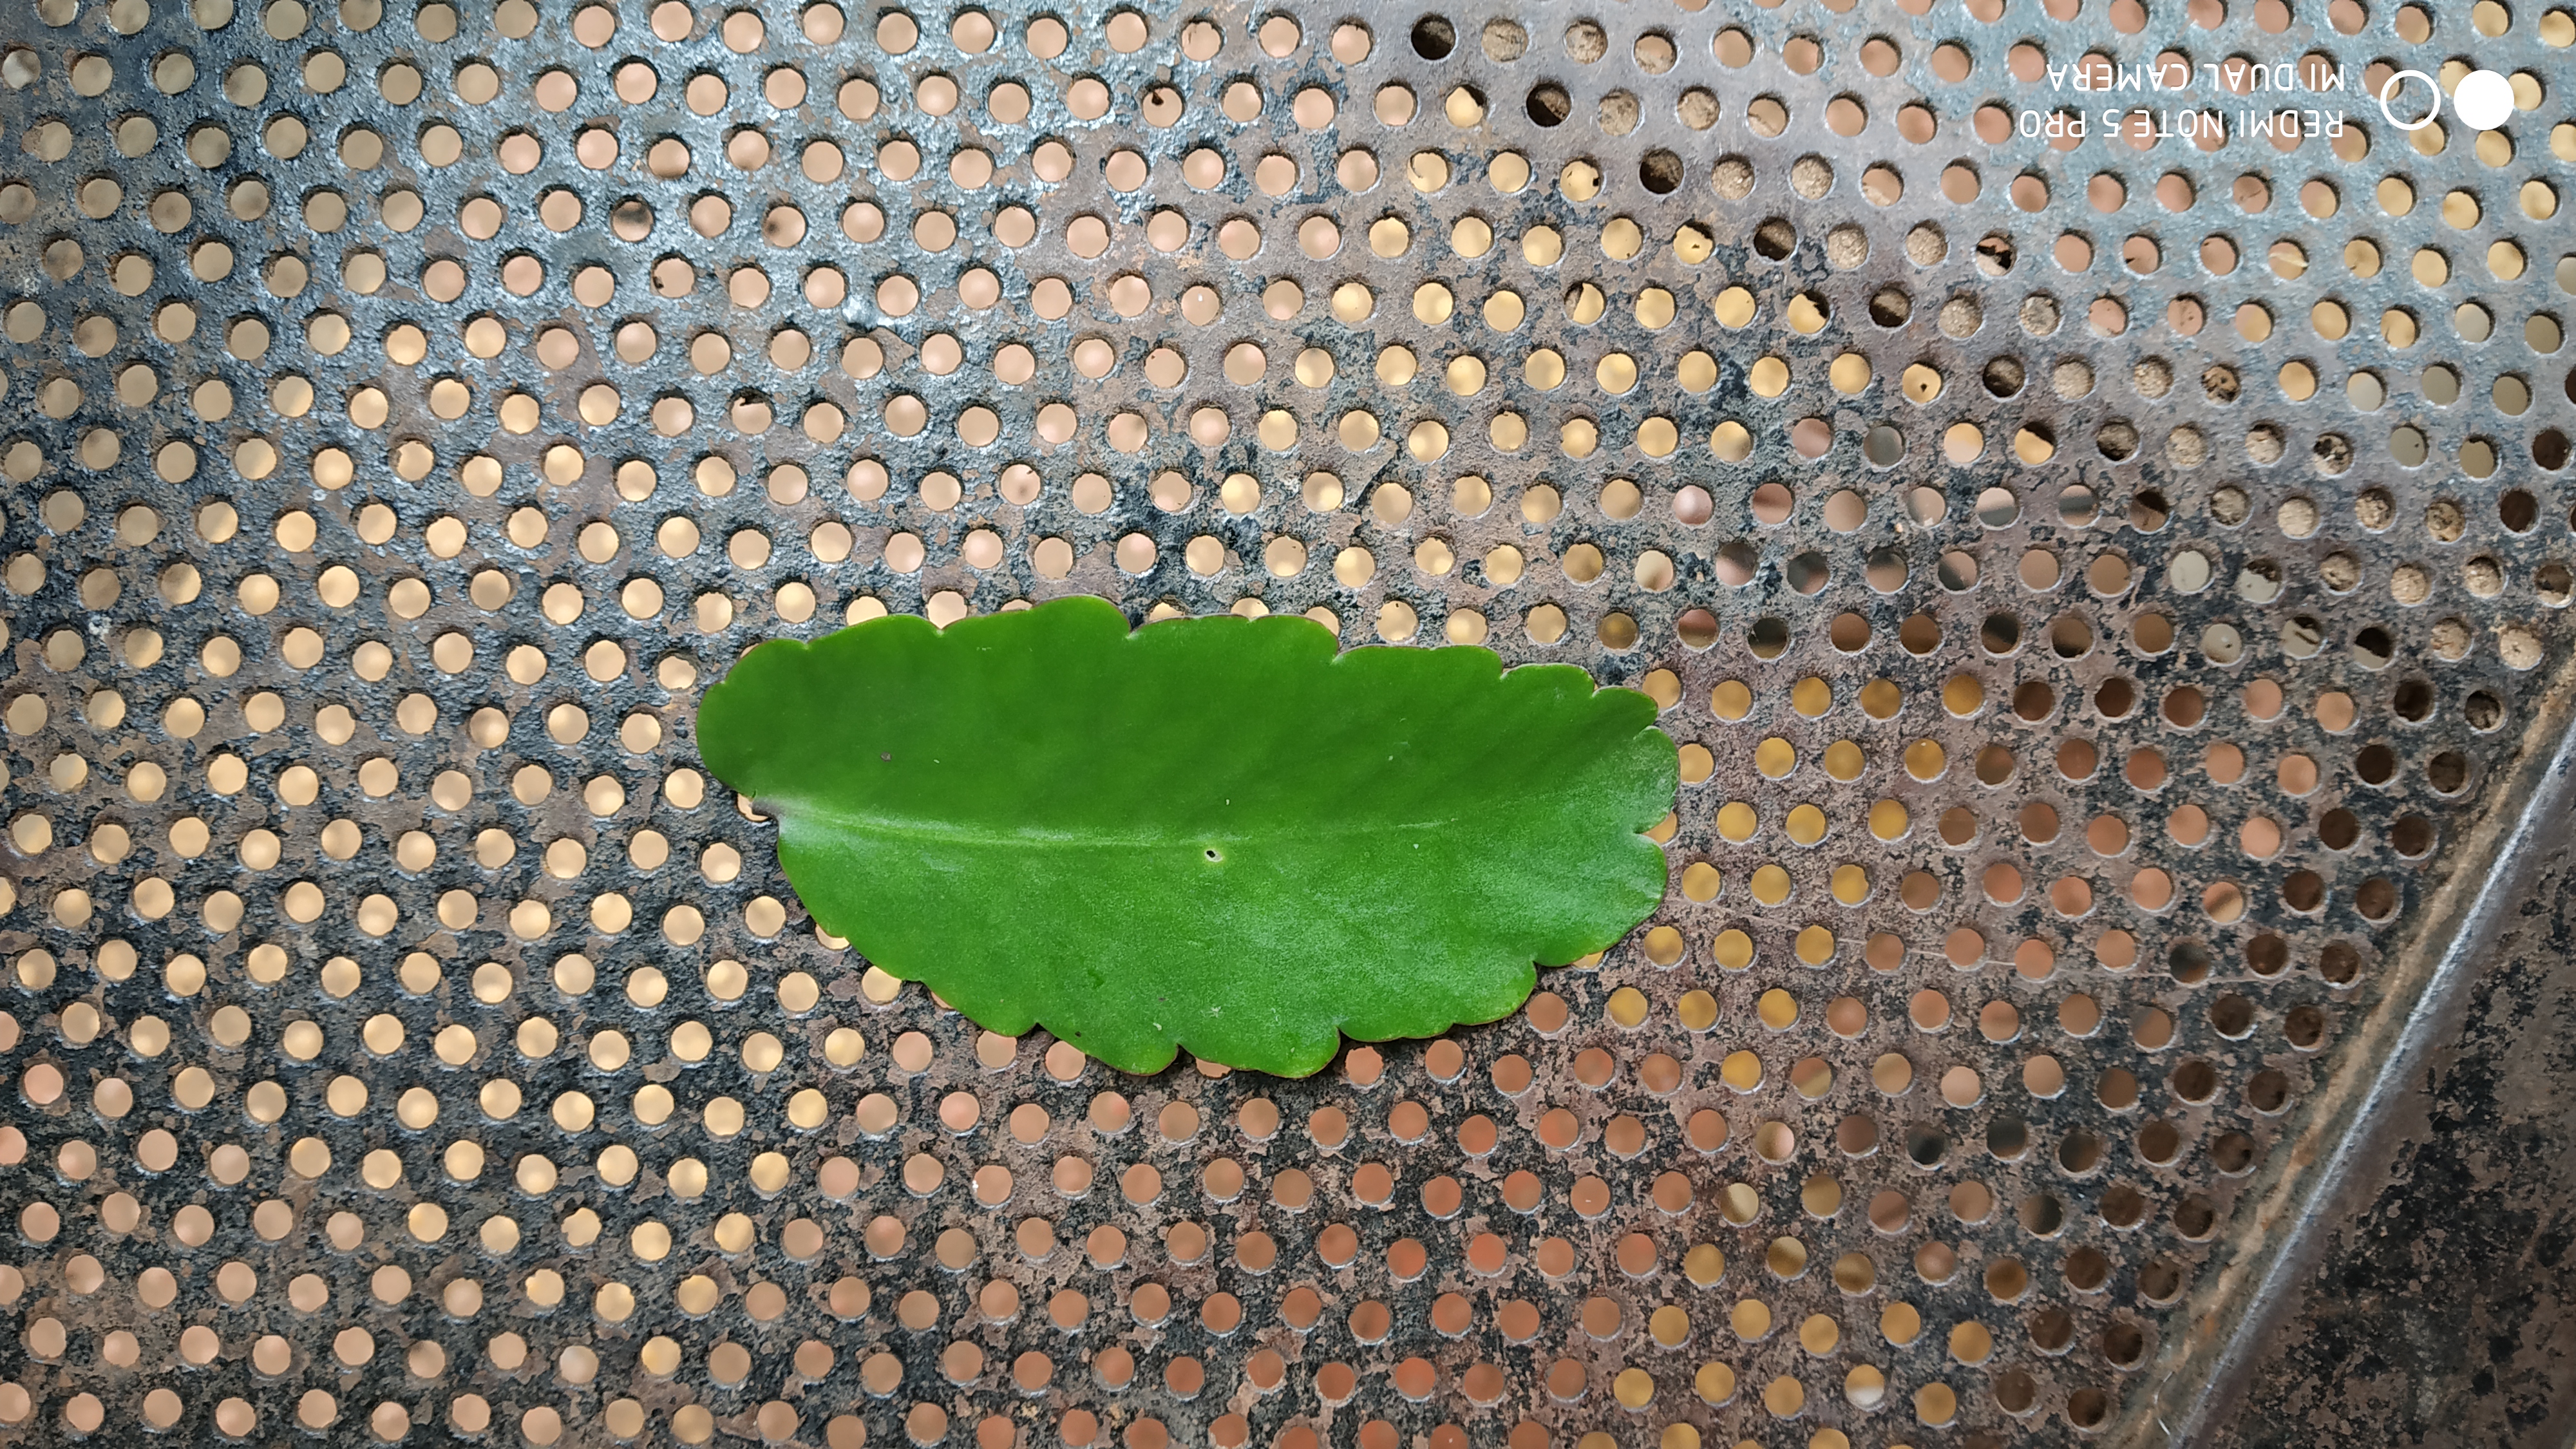
Plant: Spinach1